Hiro-Gōdo Station

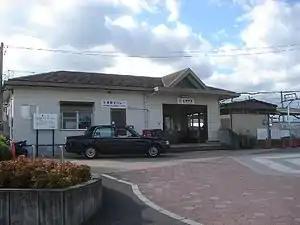
Hiro-Gōdo Station in January 2007

is a railway station in the town of Gōdo, Anpachi District, Gifu Prefecture Japan, operated by the private railway operator Yōrō Railway.